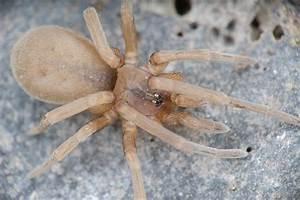
spider